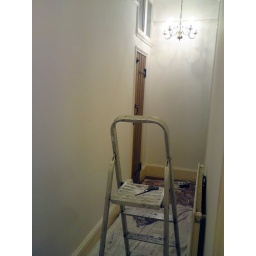
White walls in the corridor